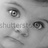
Emotion: neutral